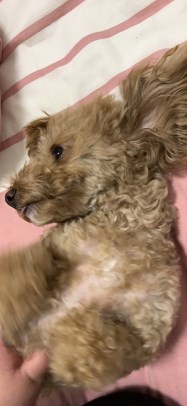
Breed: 7449-n000128-teddy